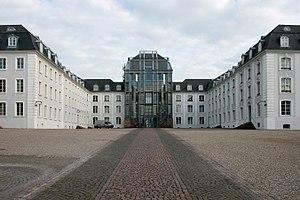
La Platz des Unsichtbaren Mahnmals - ou en français, le lieu de commémoration invisible - est un mémorial dédié aux cimetières juifs. Il est situé à Sarrebruck, capitale de l'Etat allemand de la Sarre. Pour le visiteur, le mémorial est complètement invisible - il apparaît seulement comme un signe à la place, lisant Platz des Unsichtbaren Mahnmals.